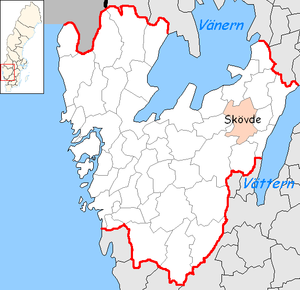
Skövde kommun
Skövde kommune er en kommune i det svenske län Västra Götaland, i landskapet Västergötland, med omkring 52.000 indbyggere. Kommunens administrationscenter ligger i byen Skövde.